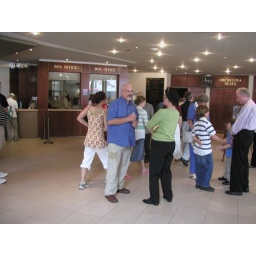
Inside the lobby of the Avon Theatre in Stratford, Ontario. Earl House in blue shirt talking with others in our party.